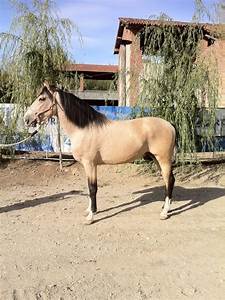
Label: horse